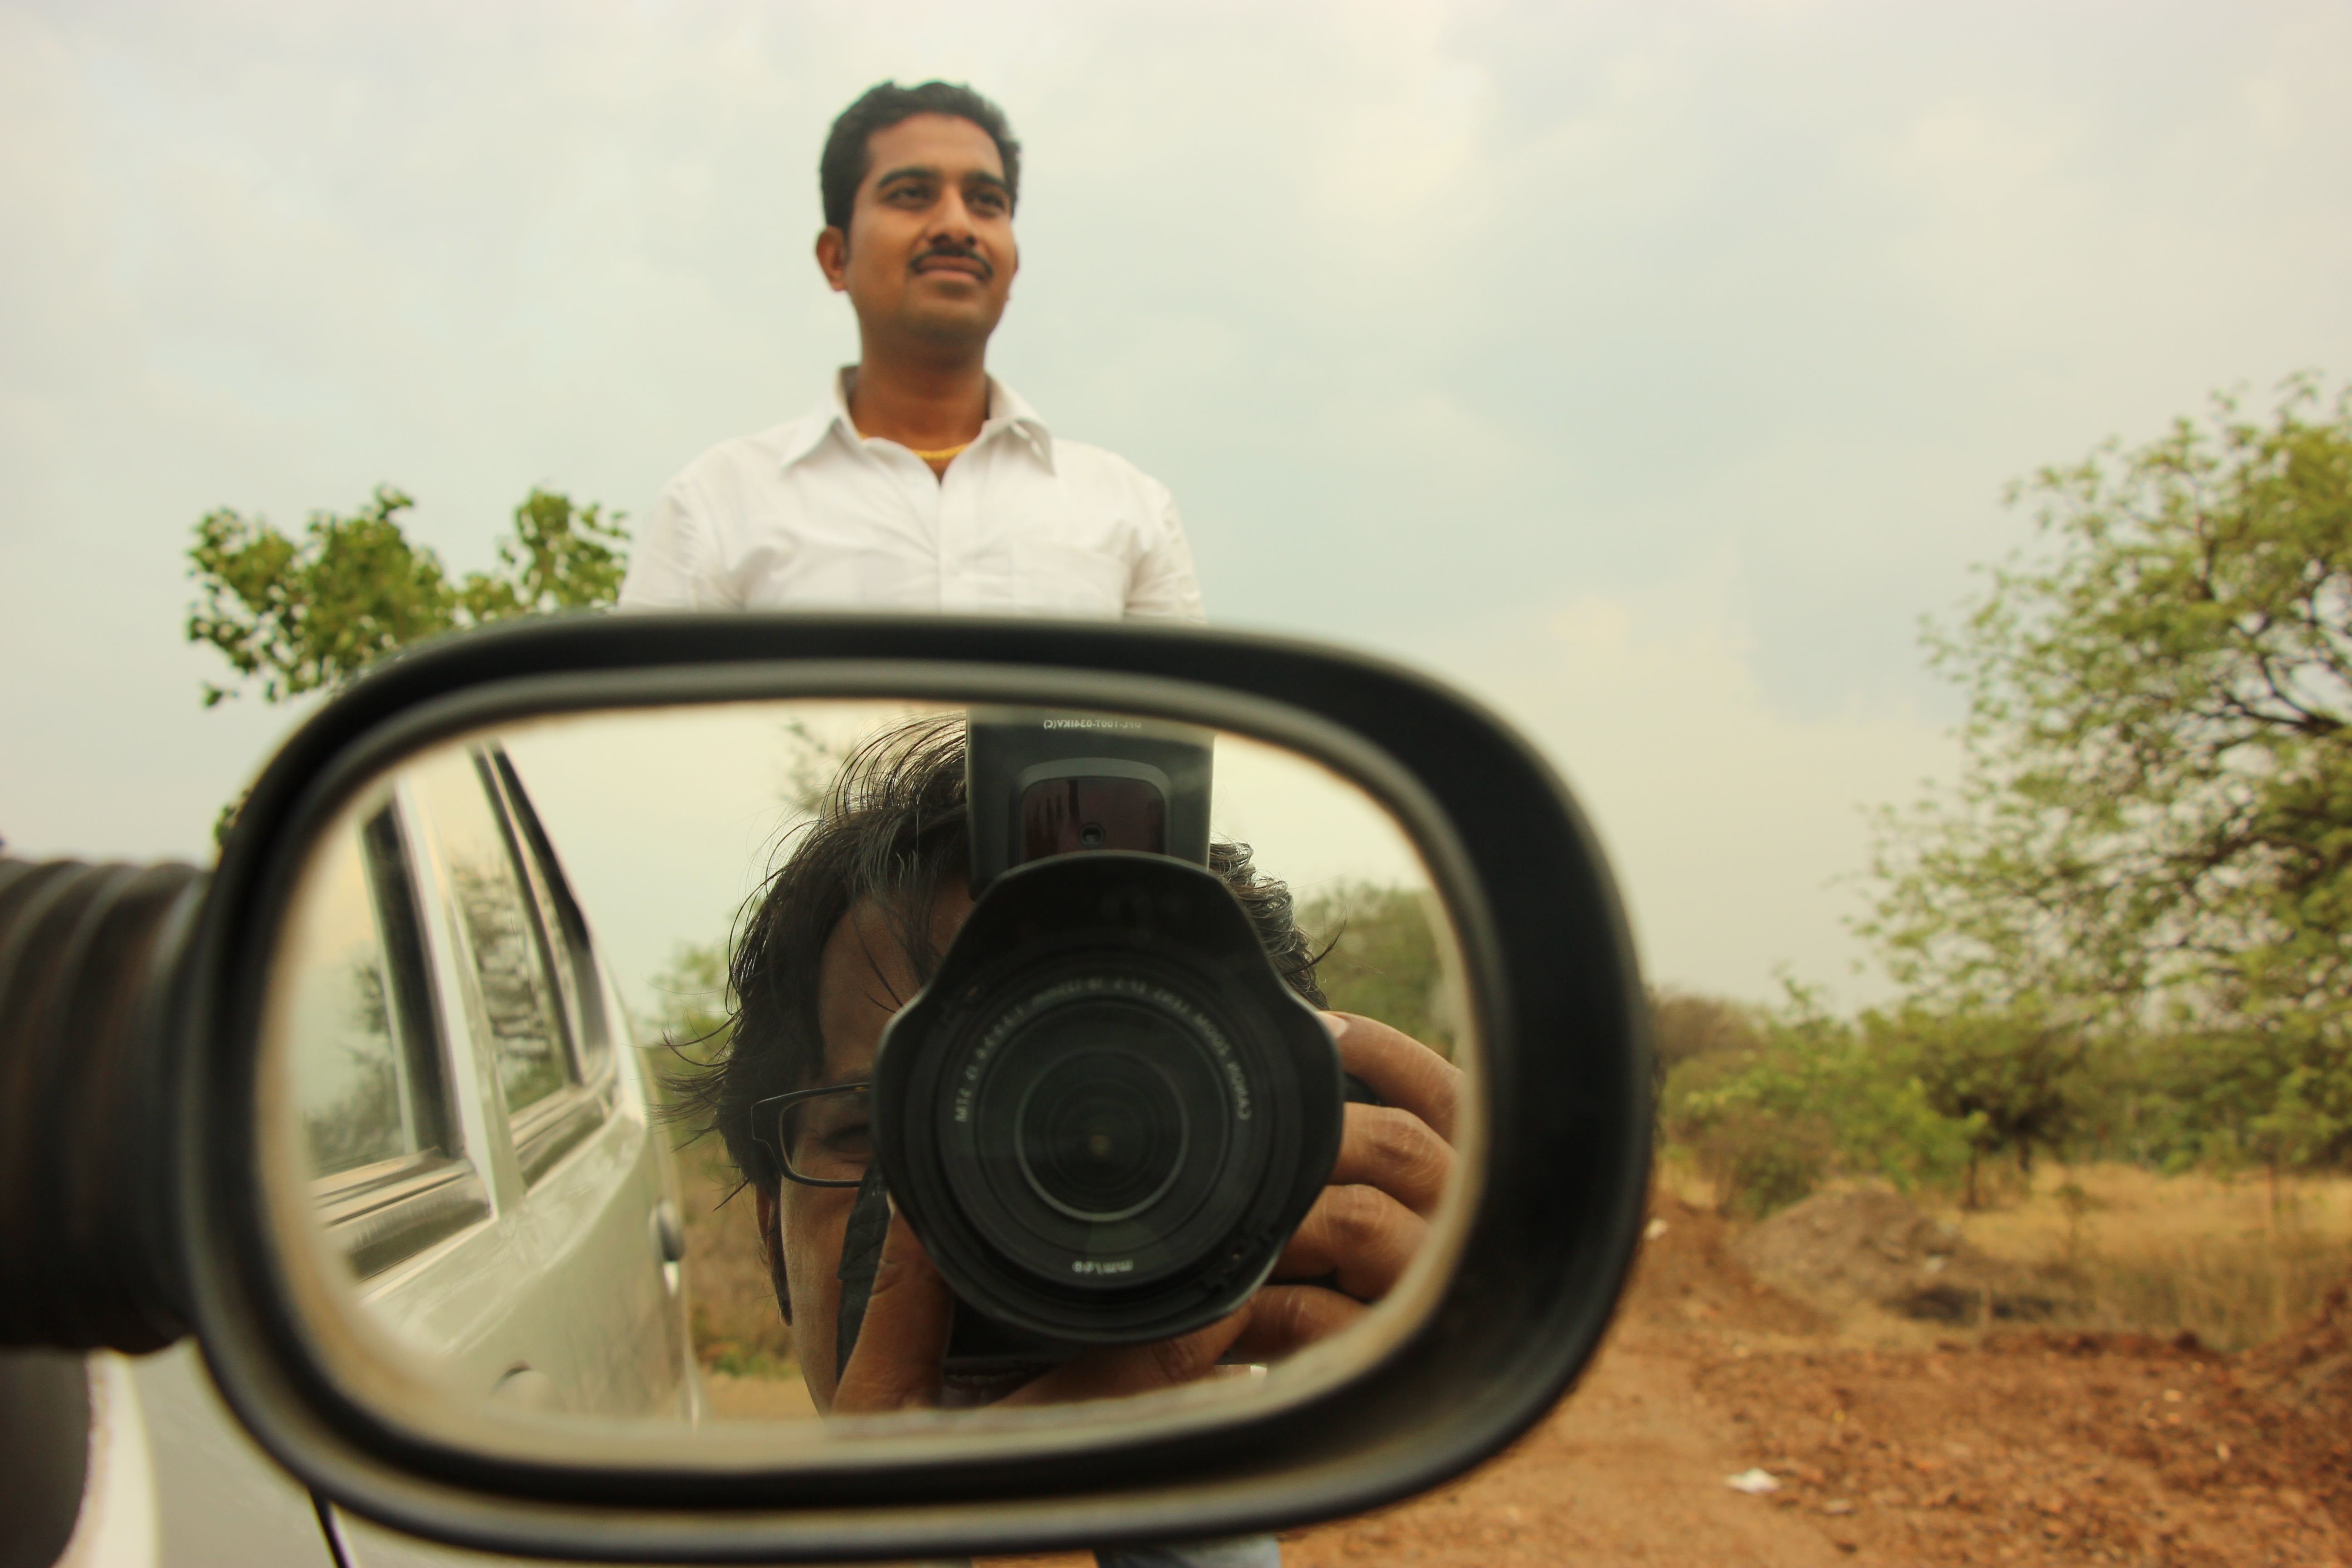
camera, photography, driving, soldier, car mirror, indian model